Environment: real
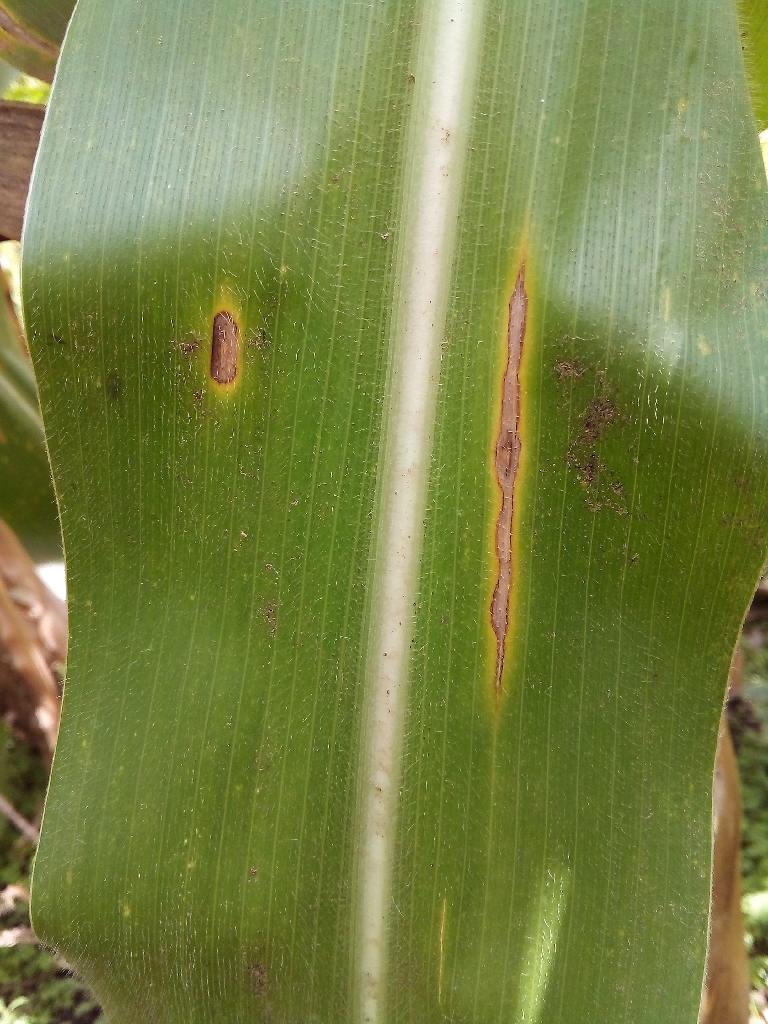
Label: northern_corn_leaf_blight